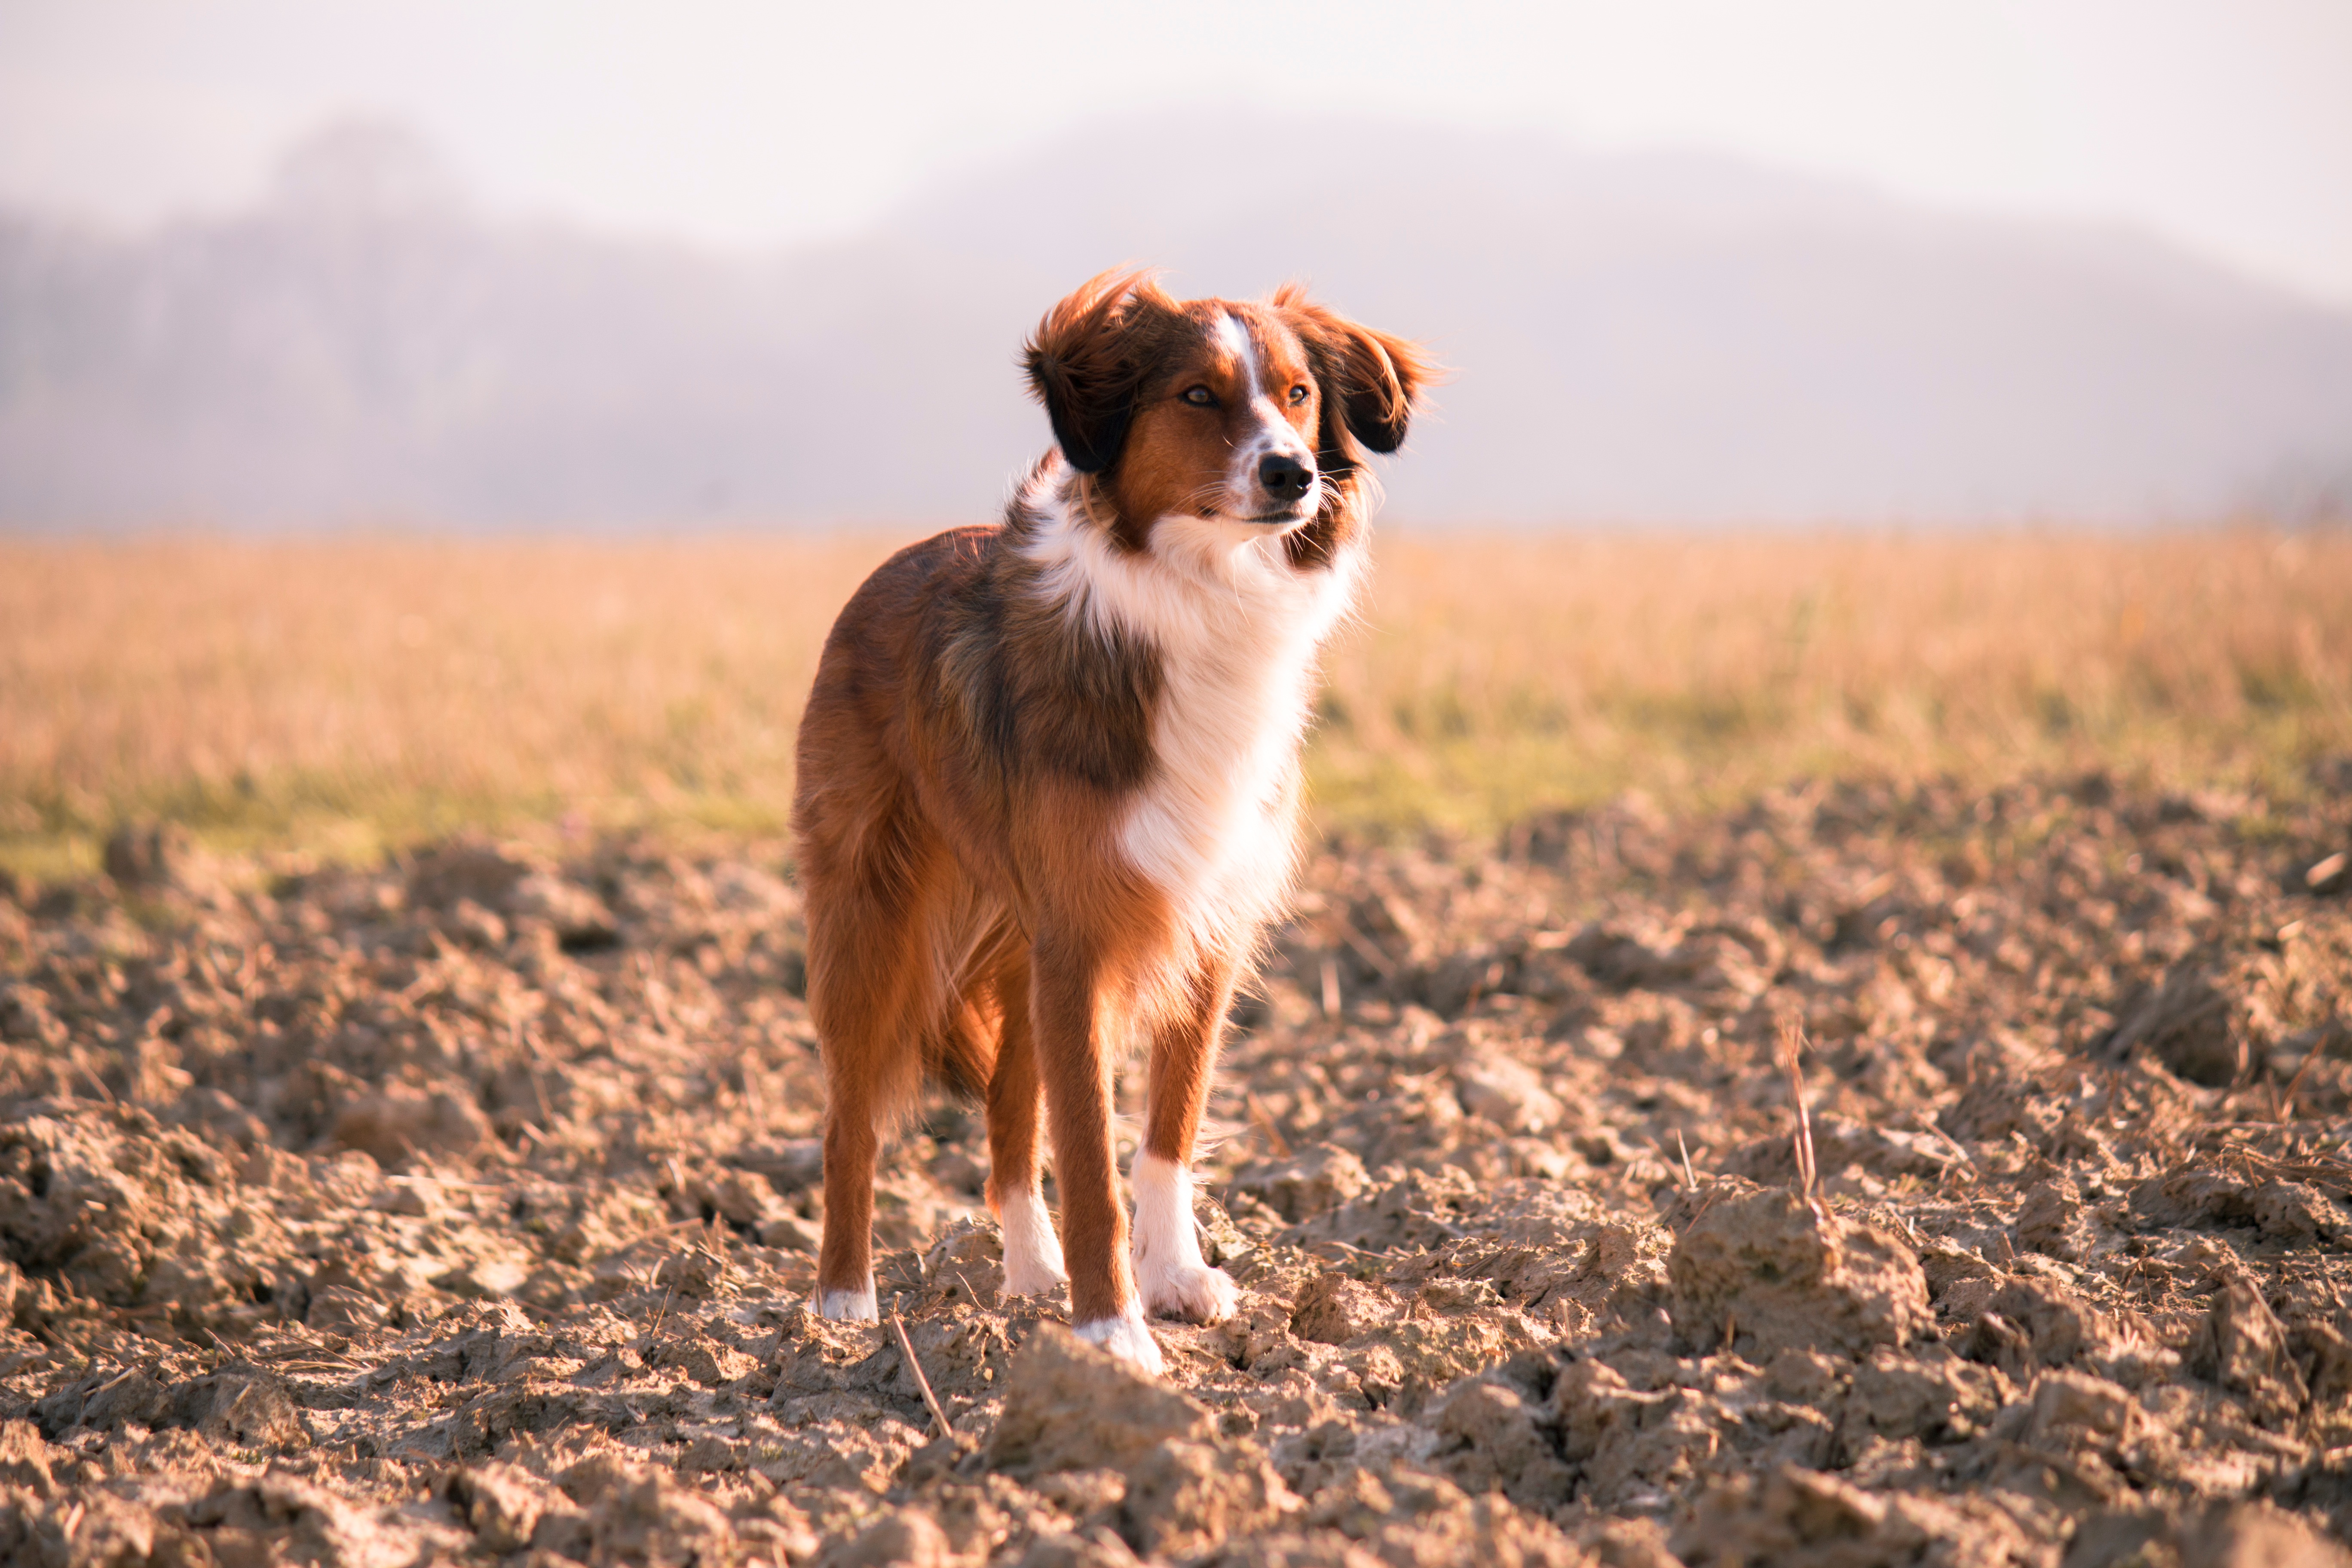
puppy, dog, animal, collie, pet, fur, mammal, vertebrate, australian shepherd, dog like mammal